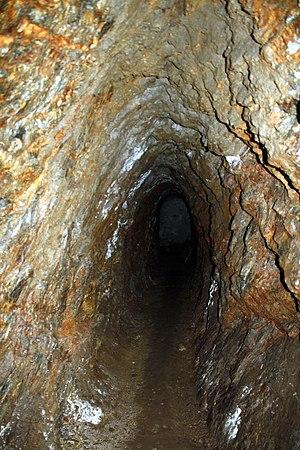
Une galerie creusée dans la roche du magasin sous roc du fort du Mont.
Le fort du Mont, appelé brièvement fort Daumas, est un ouvrage fortifié alpin, situé à l'est-nord-est de la commune d'Albertville, se situant à 1 127 mètres d'altitude, dans le département de la Savoie.